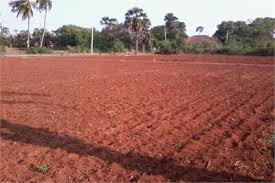
Soil type: Red soil